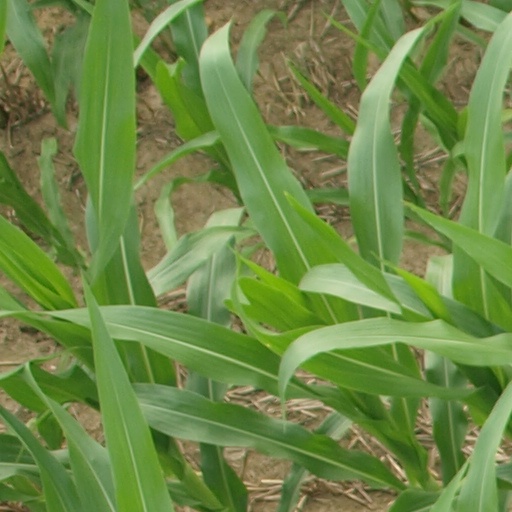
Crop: maize; corn